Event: Nepal Earthquake
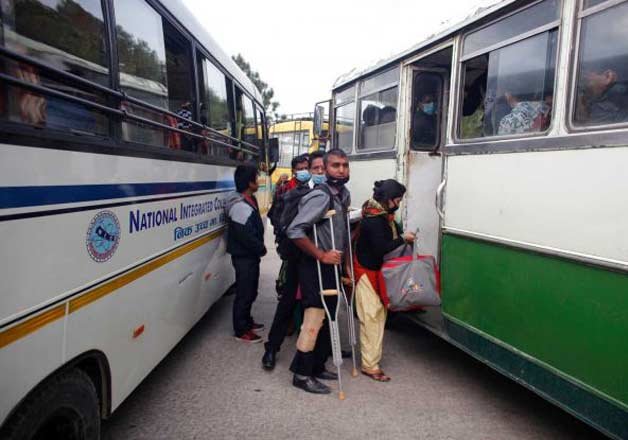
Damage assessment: no_damage